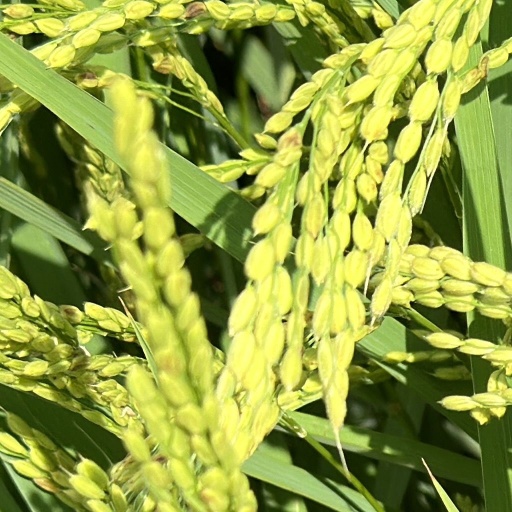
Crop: rice